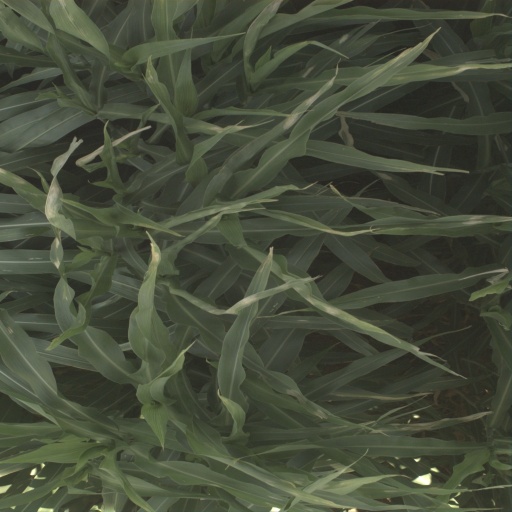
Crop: sorghum